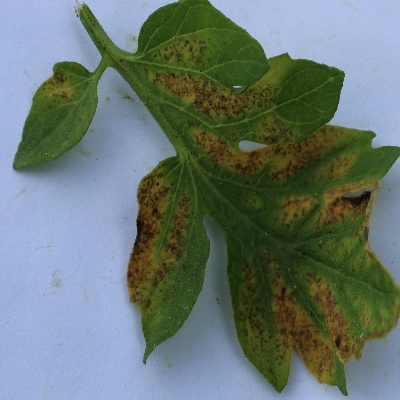
Crop: Tomato
Condition: septoria leaf spot